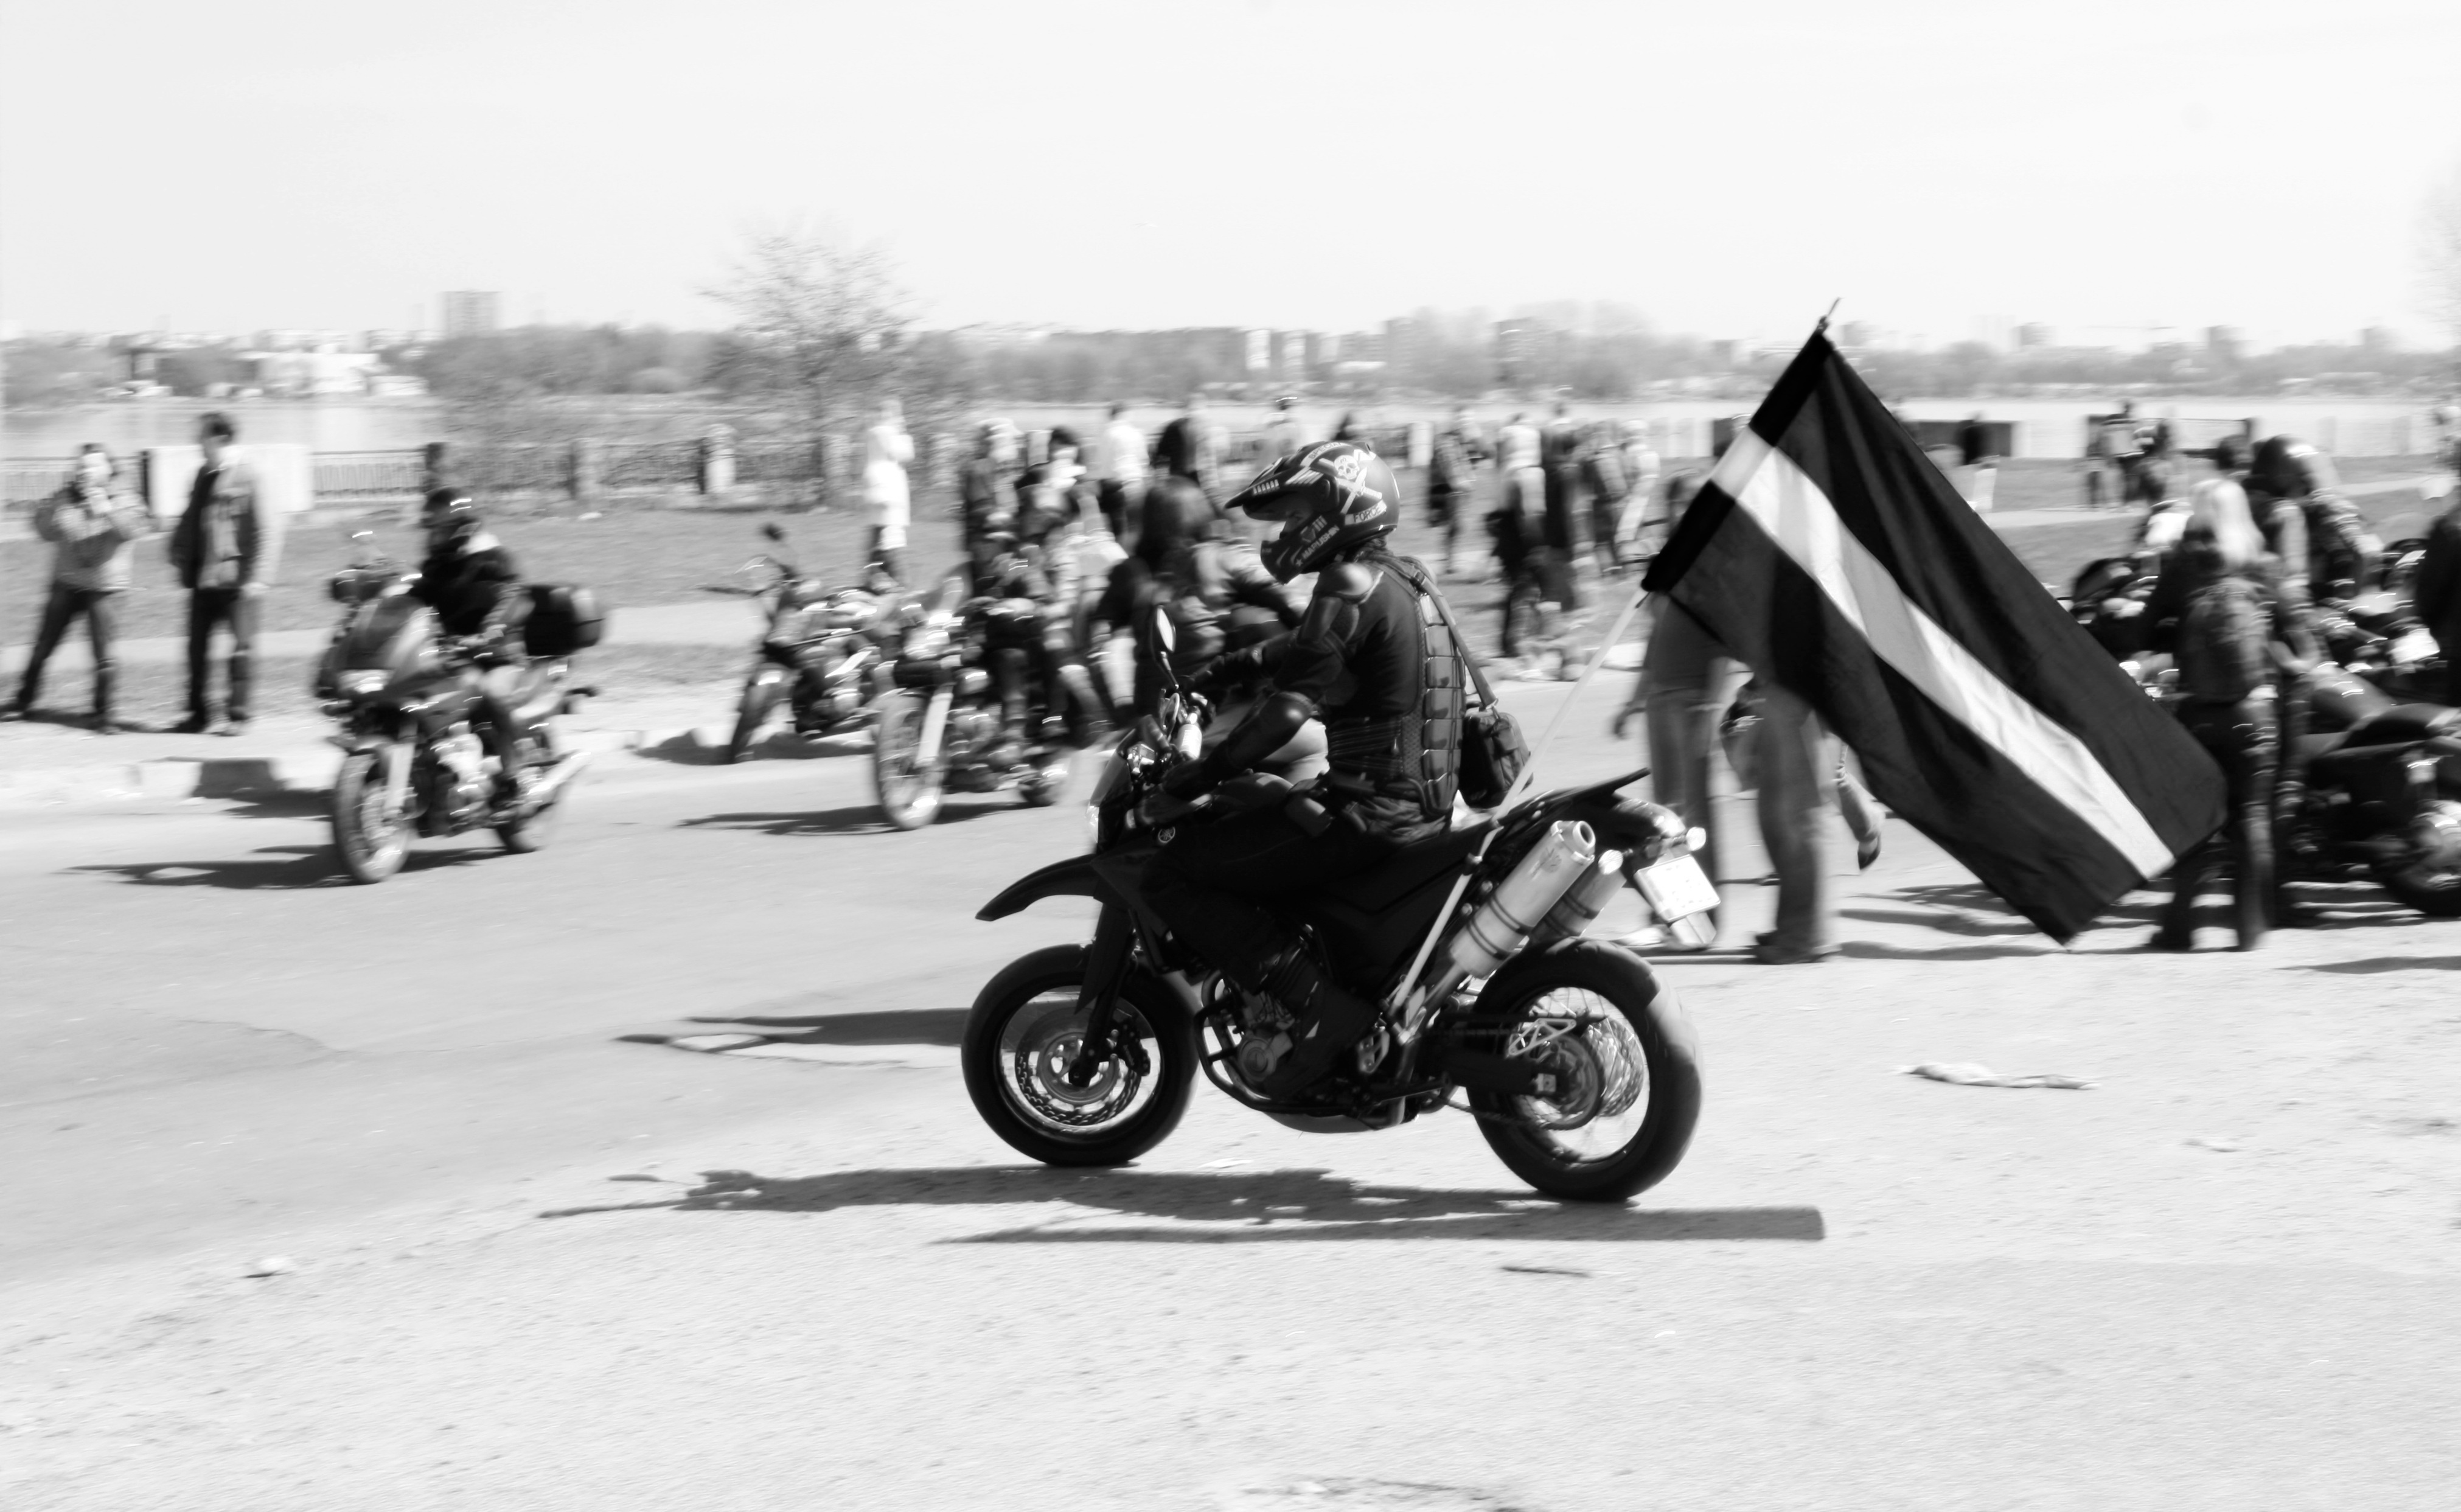
black and white, vehicle, motorcycle, monochrome, stunt, motorcycling, monochrome photography, automobile make